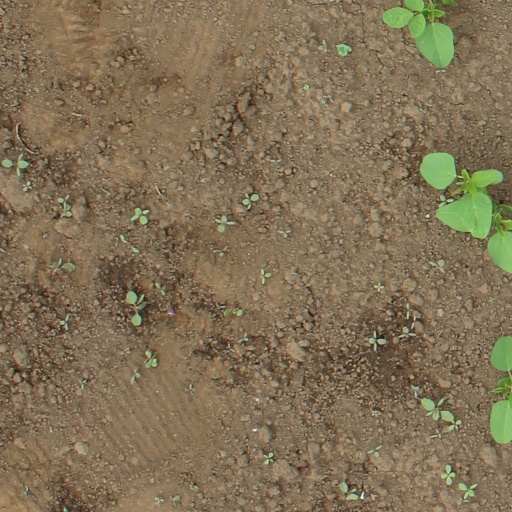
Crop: soybean